Five Great Kilns

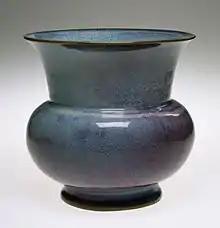
Spittoon stoneware with Jun ware glaze, Song or Ming dynasty

The Five Great Kilns, also known as Five Famous Kilns, is a generic term for ceramic kilns or wares (in Chinese 窯 yáo can mean either) which produced Chinese ceramics during the Song dynasty (960–1279) that were later held in particularly high esteem. The group were only so called by much later writers, and of the five, only two (Ru and Guan) seem to have produced wares directly ordered by the Imperial court, though all can be of very high quality. All were imitated later, often with considerable success.